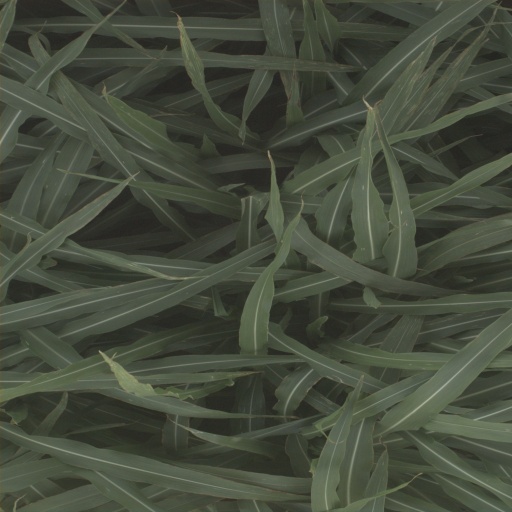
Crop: sorghum